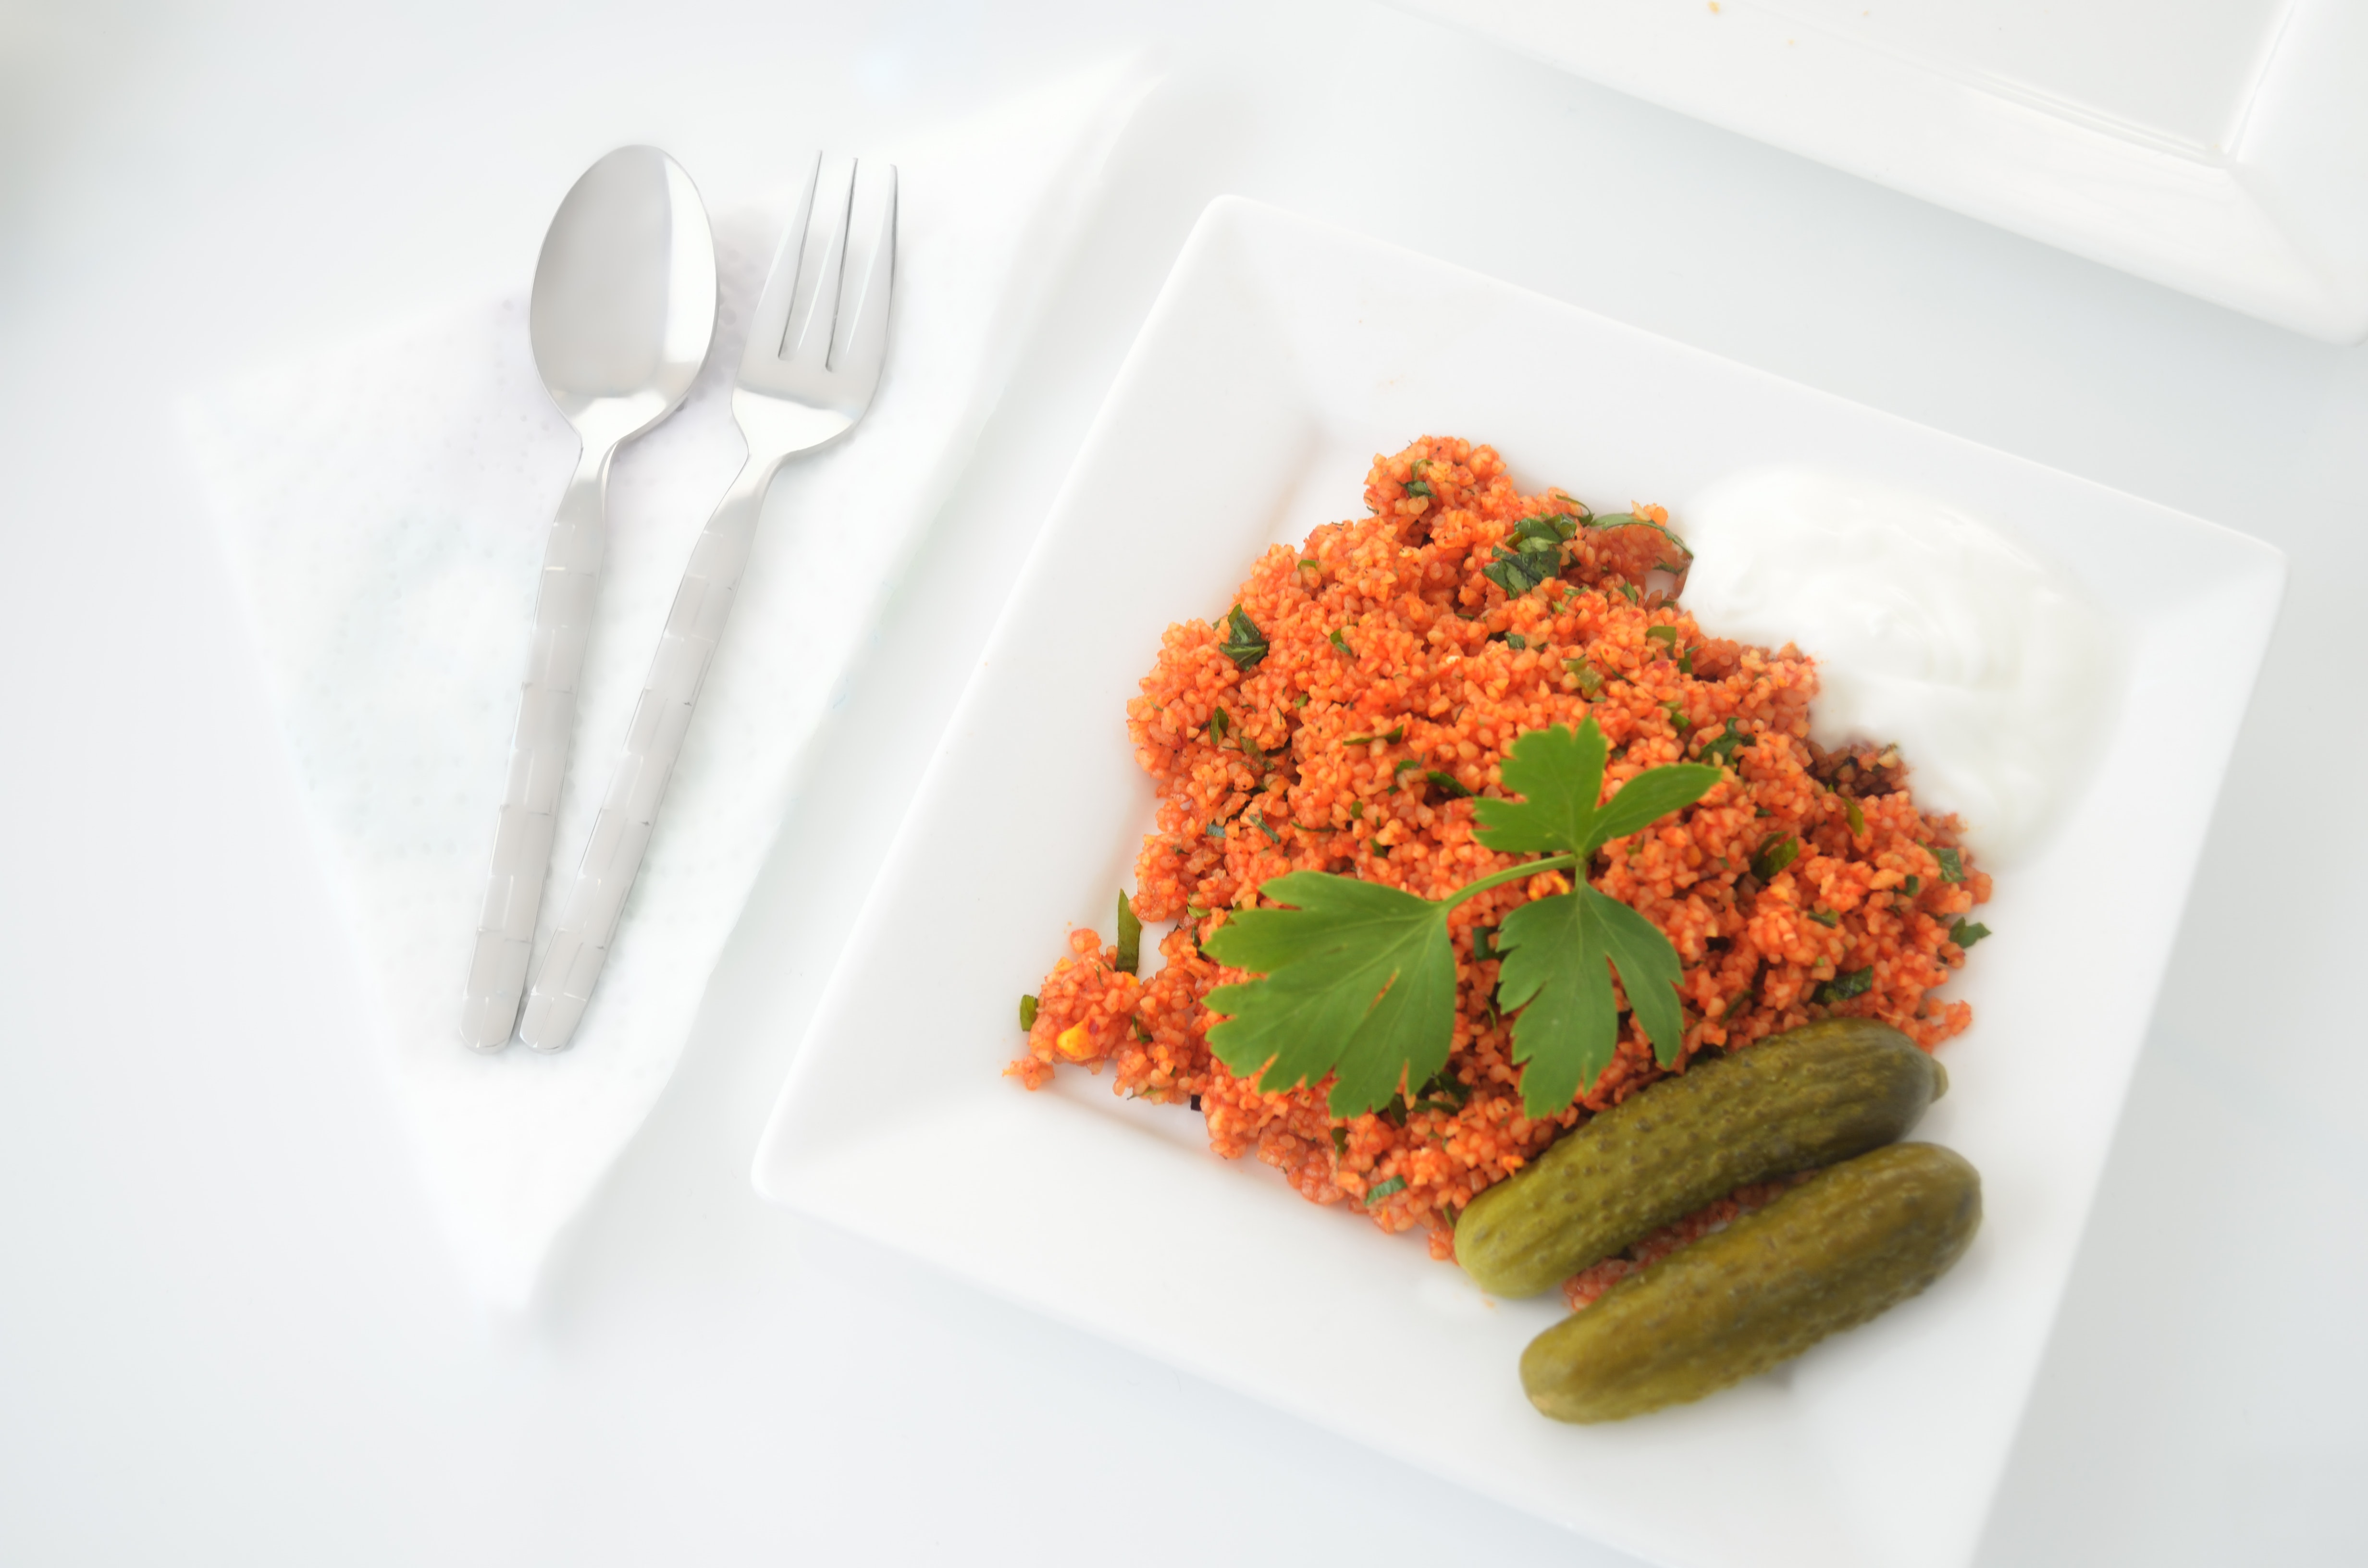
natural, cuisine, food, dish, ingredient, produce, tableware, cutlery, la carte food, recipe, carrot, fork, vegetable